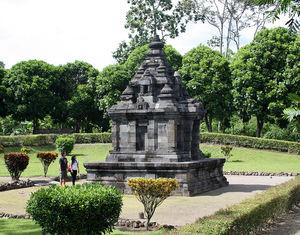
La plaine de Kewu, également appelée plaine de Prambanan d'après le plus connu des temples qui s'y trouve, est une plaine volcanique fertile qui s'étend entre le volcan Merapi au nord, le fleuve Bengawan Solo à l'est, la plaine de Bantul et la formation karsttique des Gunung Sewu au sud, le fleuve Progo à l'ouest, et la plaine de Kedu au nord-ouest. Elle est située à cheval sur le territoire spécial de Yogyakarta et les kabupaten de Sleman et de Klaten et la ville de Surakarta dans la province de Java central.